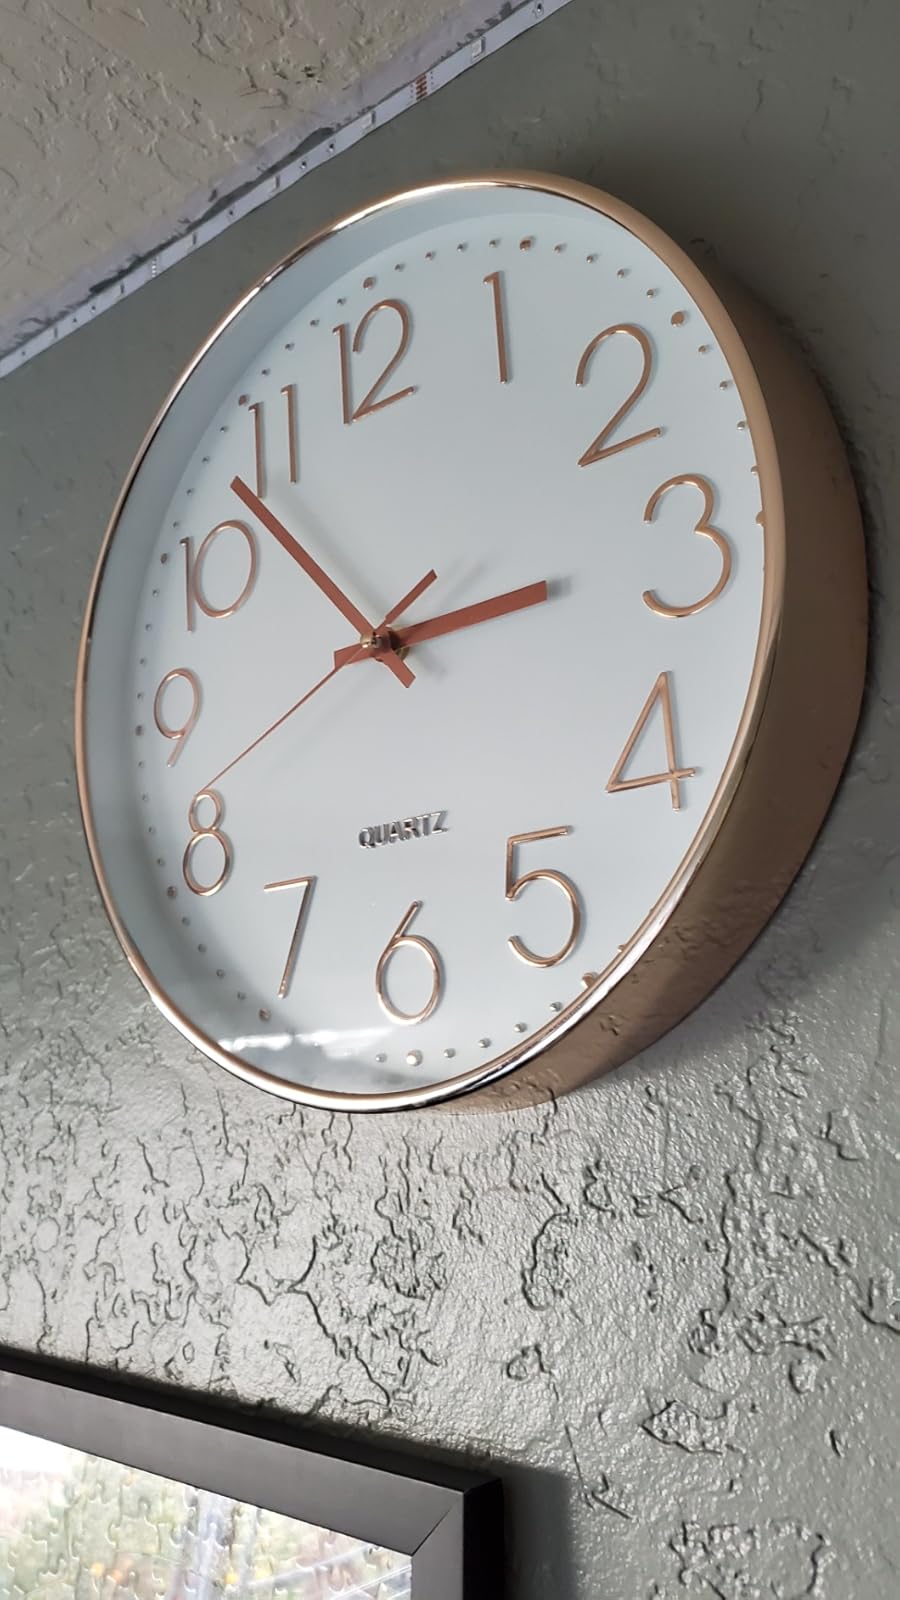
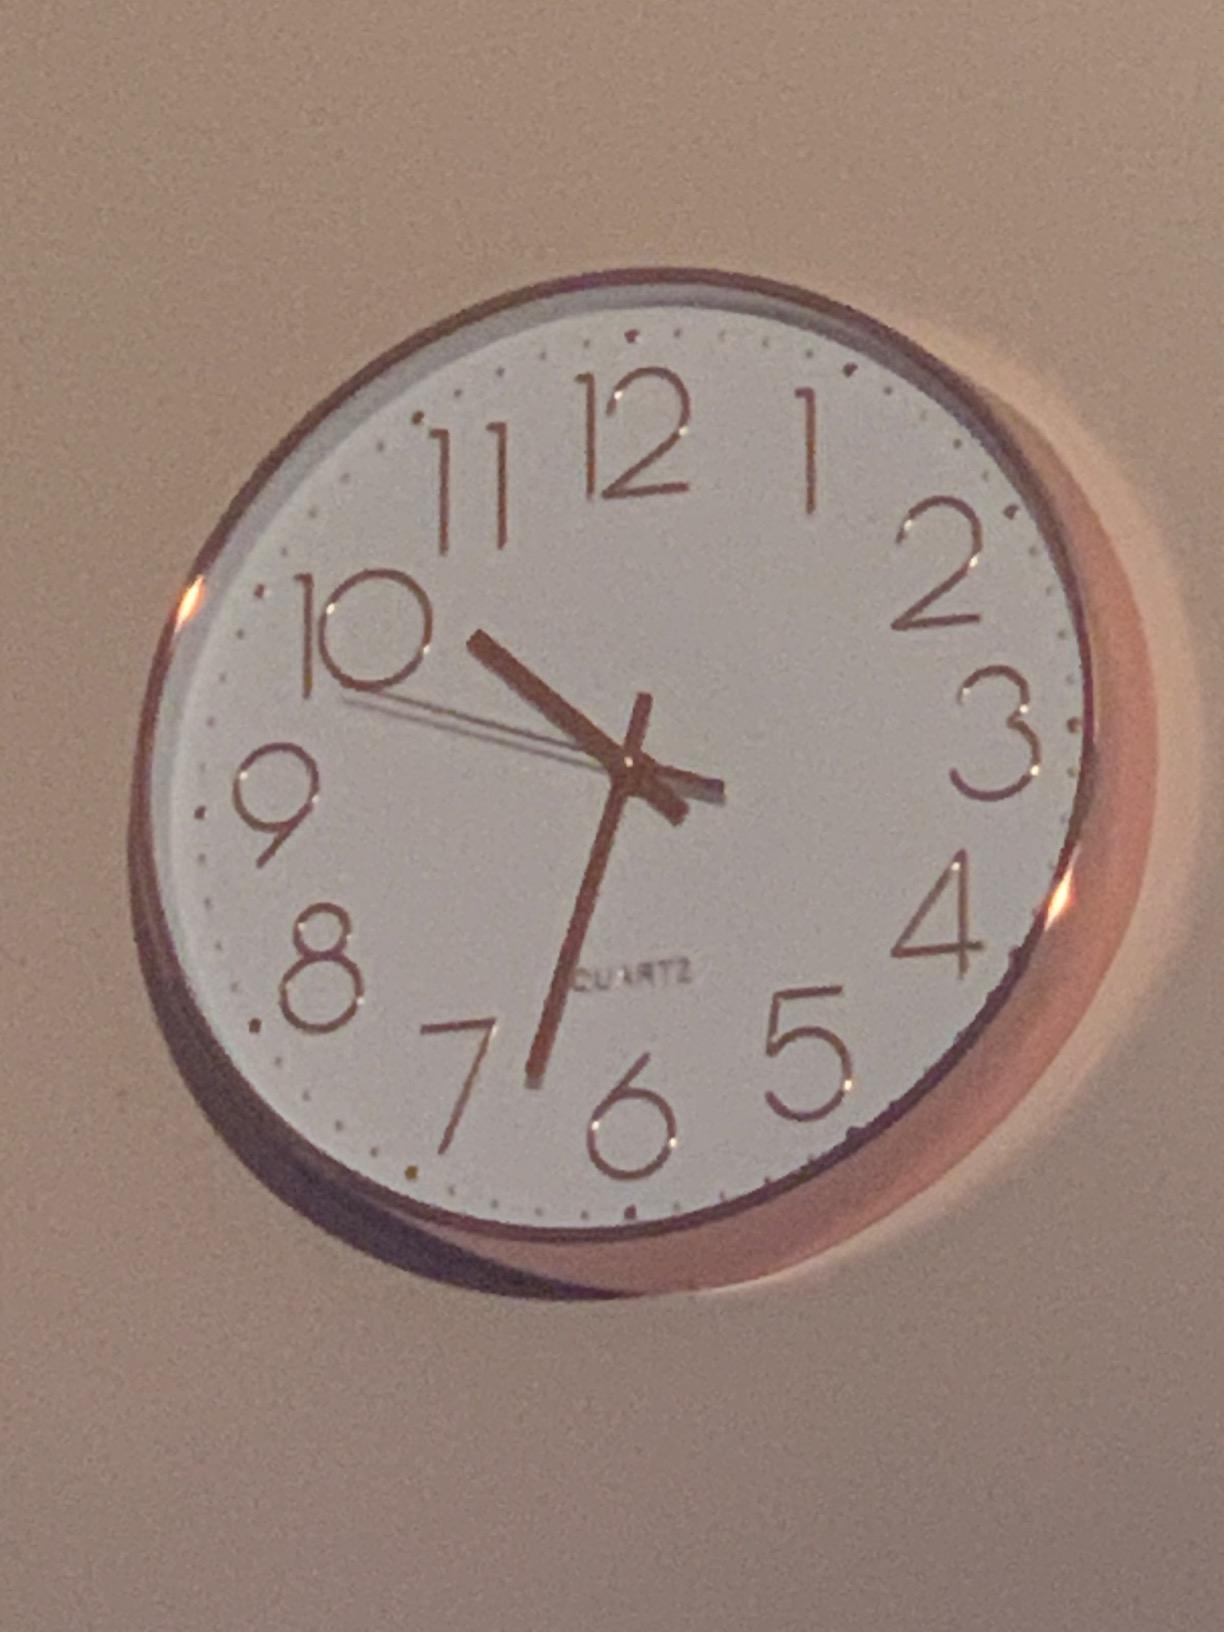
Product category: clock
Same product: yes